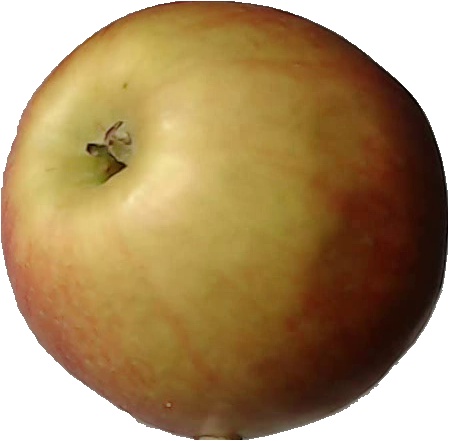
Label: apple_red_2